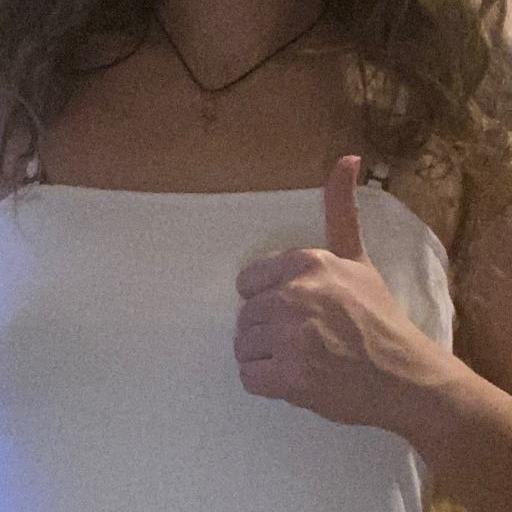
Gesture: like